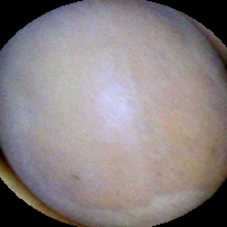
Label: Intact